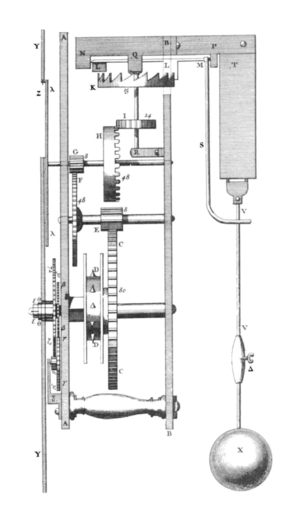
Un mécanisme d'horlogerie est l'organe ou l'élément fondamental d'un instrument horloger. Il en assure la fonction principale qui est de « donner l'heure ».